Riders of the Cactus

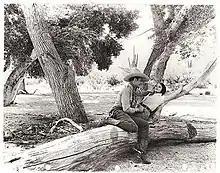

Riders of the Cactus is a 1931 American Western film directed by David Kirkland and starring Hal Taliaferro, Buzz Barton and Fred Church. Location shooting took place in Sonora, California, and near Tucson, Arizona at the Tanque Verde Ranch and Mission San Xavier del Bac Mission. The film was made back-to-back with "Flying Lariats".